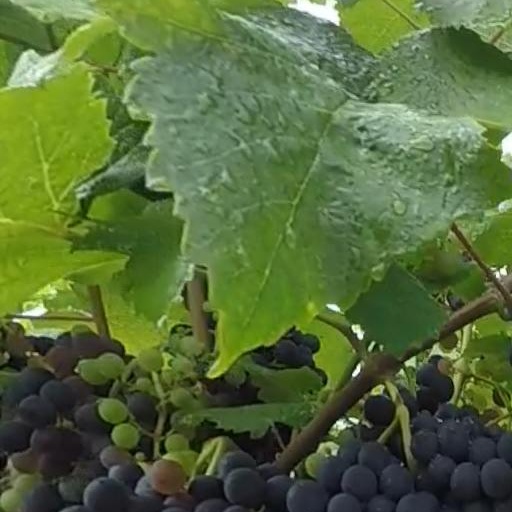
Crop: grape